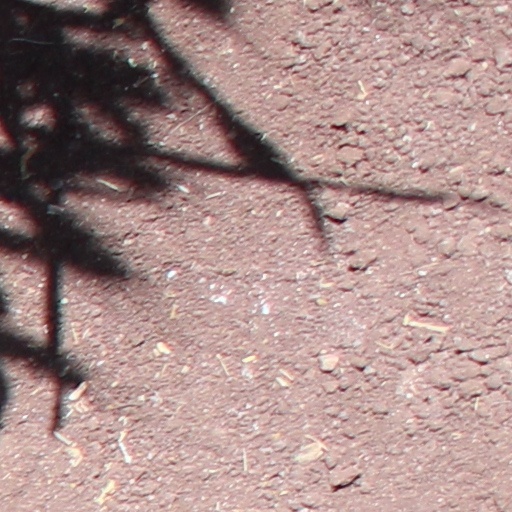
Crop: wheat